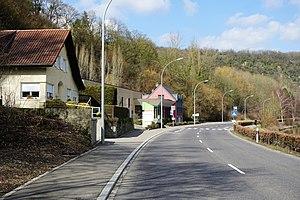
Wormeldange, lieu-dit Deisermillen. La Route nationale 10 en direction nord.
Deisermillen est un lieu-dit de la commune luxembourgeoise de Wormeldange située dans le canton de Grevenmacher.